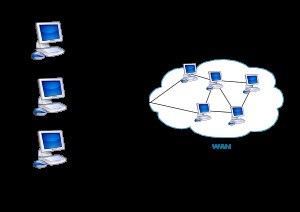
Un réseau étendu, souvent désigné par son acronyme anglais WAN, est un réseau informatique ou un réseau de télécommunications couvrant une grande zone géographique, typiquement à l'échelle d'un pays, d'un continent, ou de la planète entière. Le plus grand WAN est le réseau Internet.